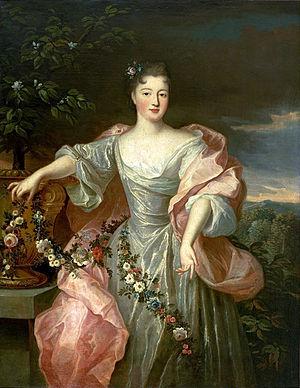
Charlotte-Aglaé d'Orléans, « Mademoiselle de Valois », par son mariage duchesse de Modène, est née à Paris le 20 octobre 1700 et morte au Palais du Luxembourg à Paris le 19 janvier 1761.